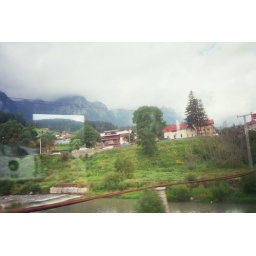
Seen in the train window